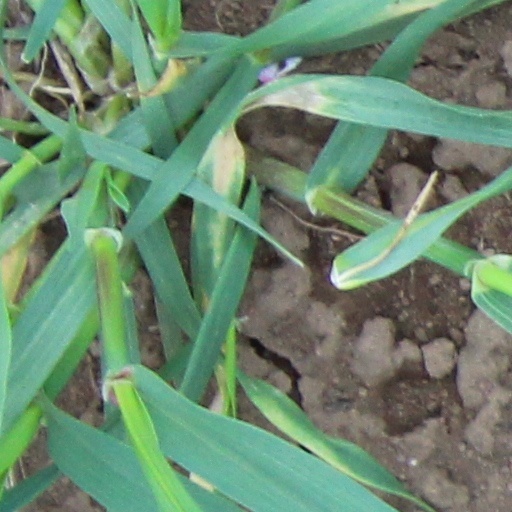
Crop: wheat